Zlatko Janjić

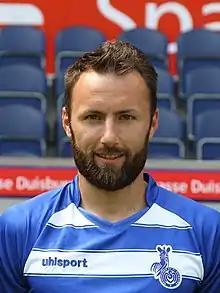
Janjić in 2015

Zlatko Janjić (born 7 May 1986) is a Bosnian former professional footballer who played a forward.